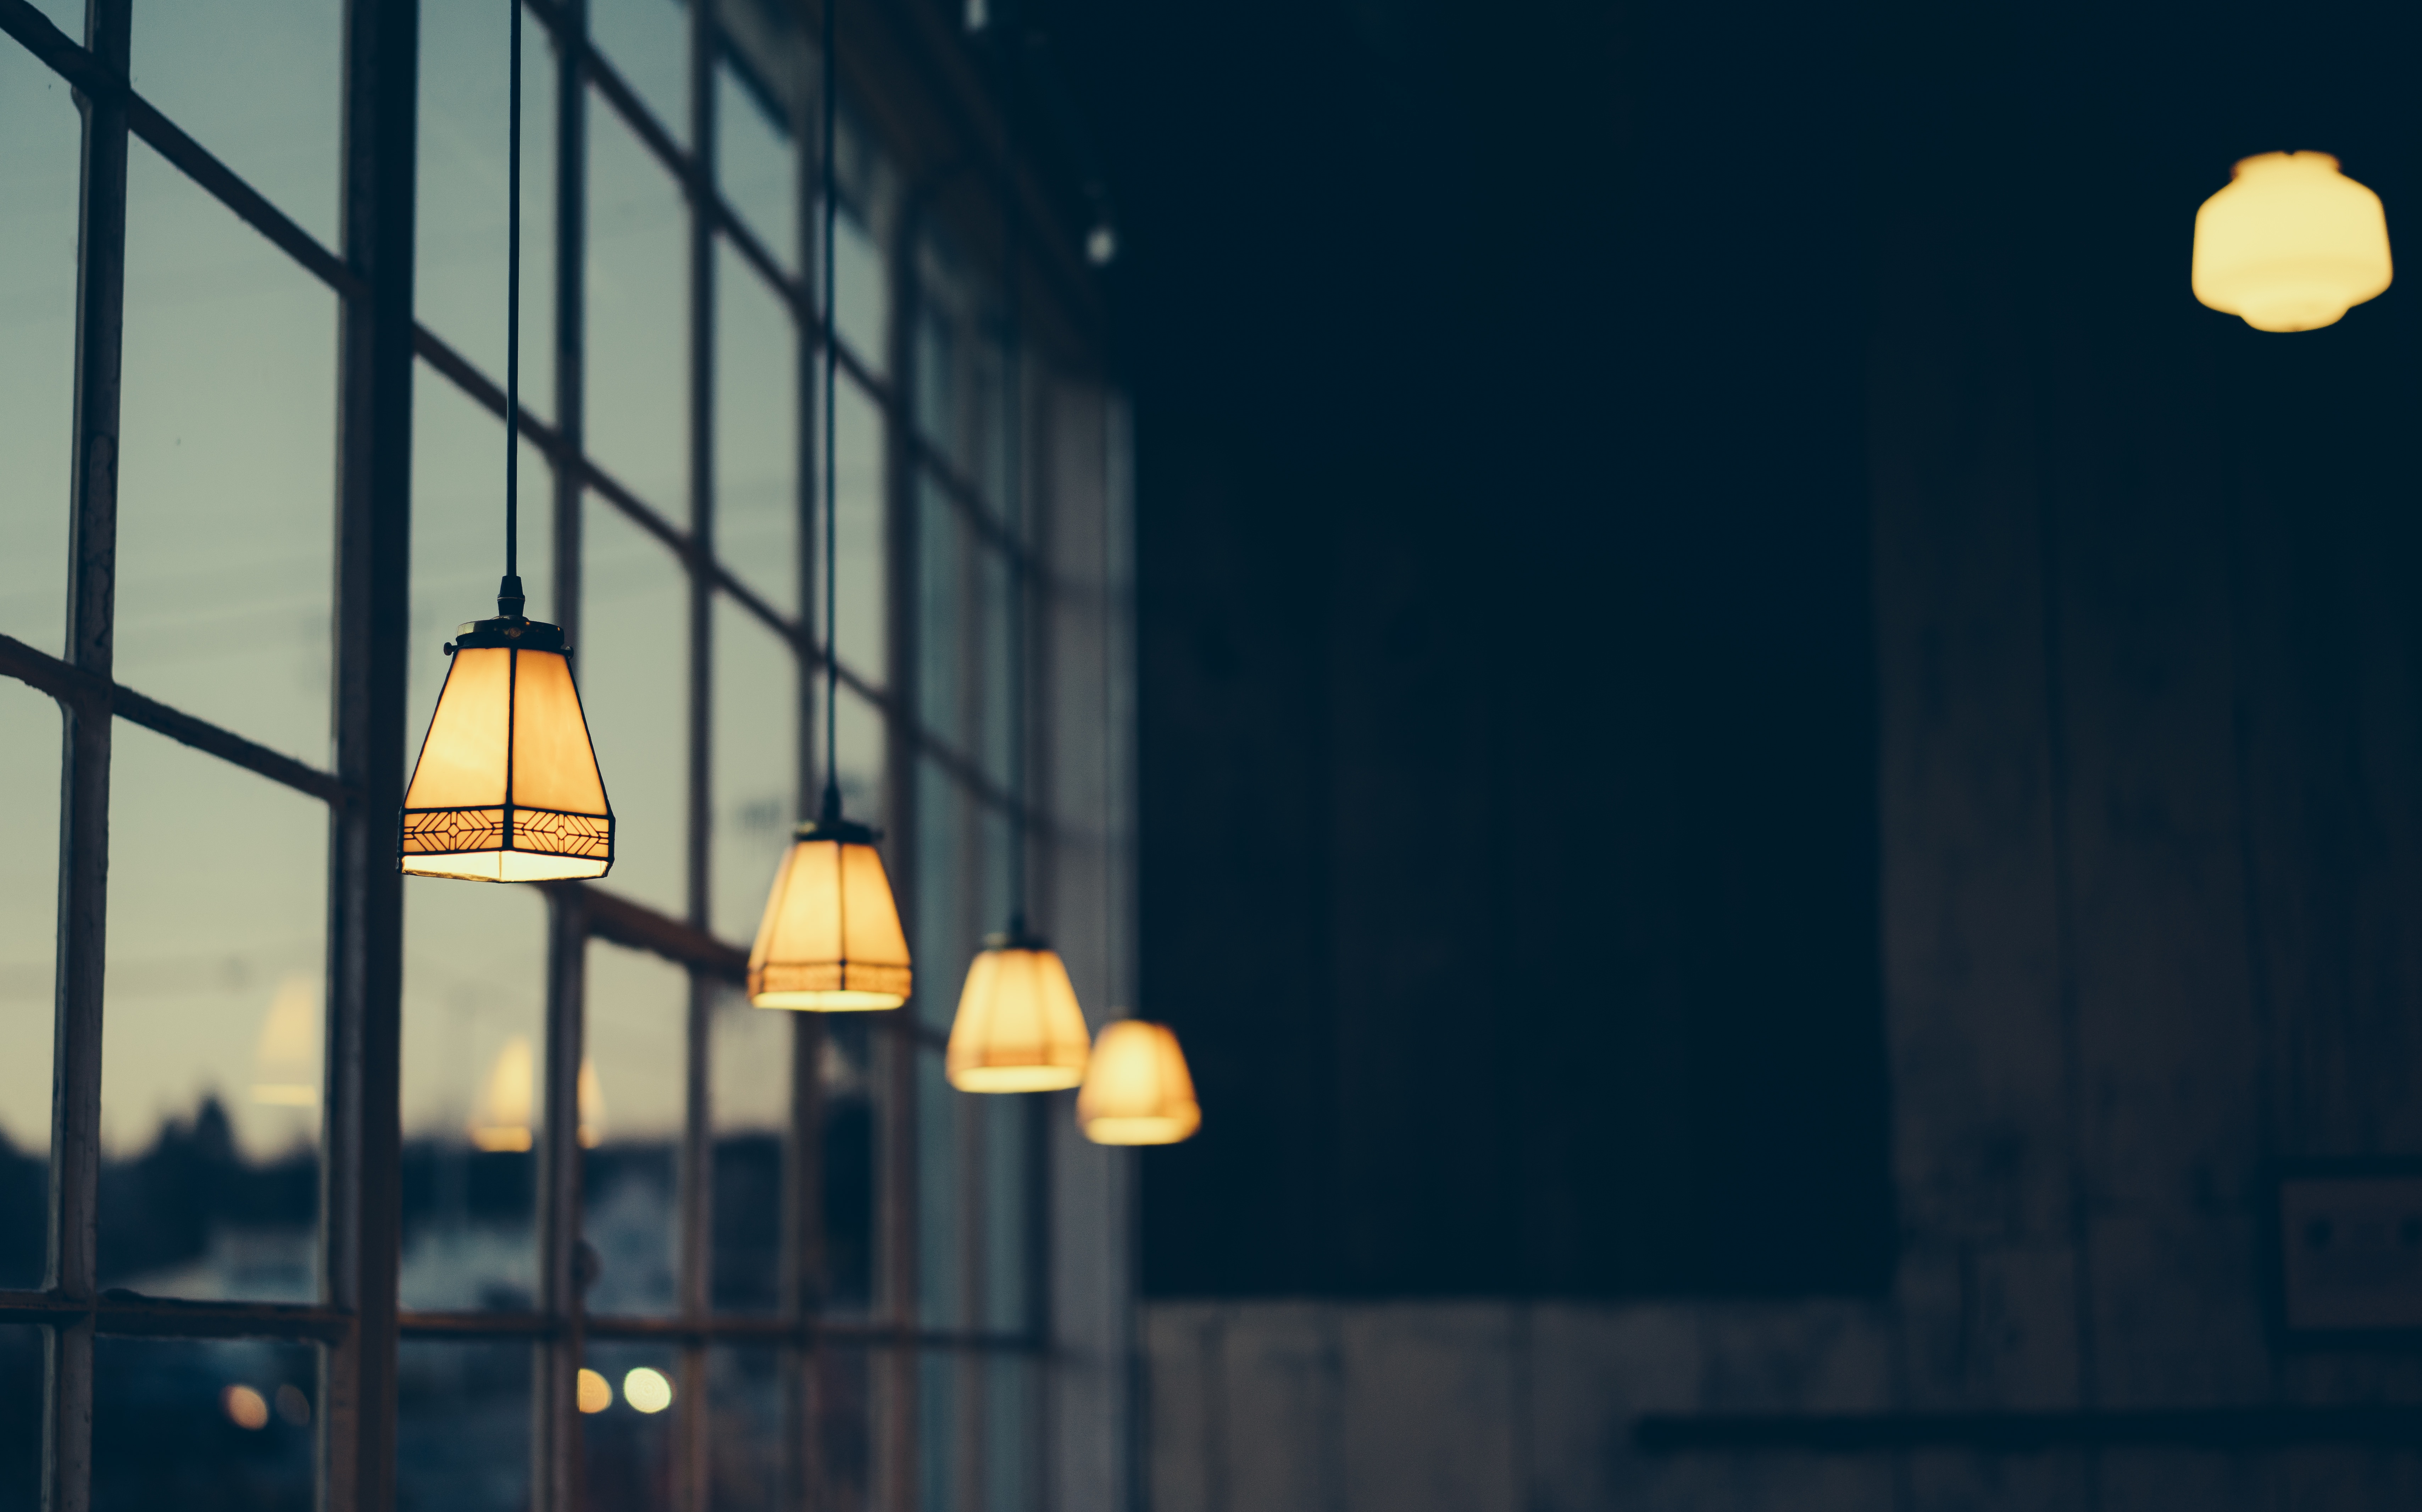
light, night, sunlight, window, travel, dusk, evening, pattern, reflection, bulb, darkness, street light, lamp, electricity, yellow, lighting, illuminated, indoors, bright, light fixture, depth of field, window panes